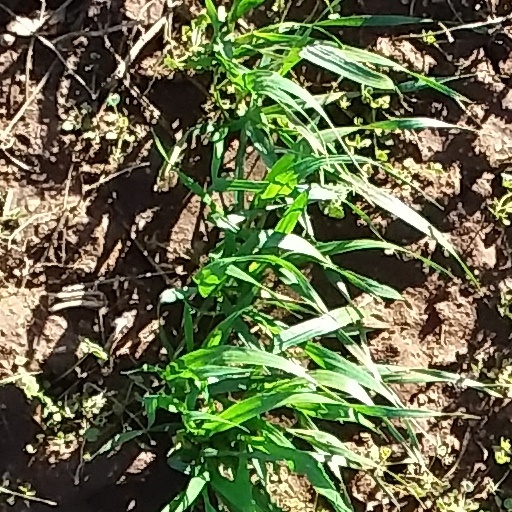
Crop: wheat